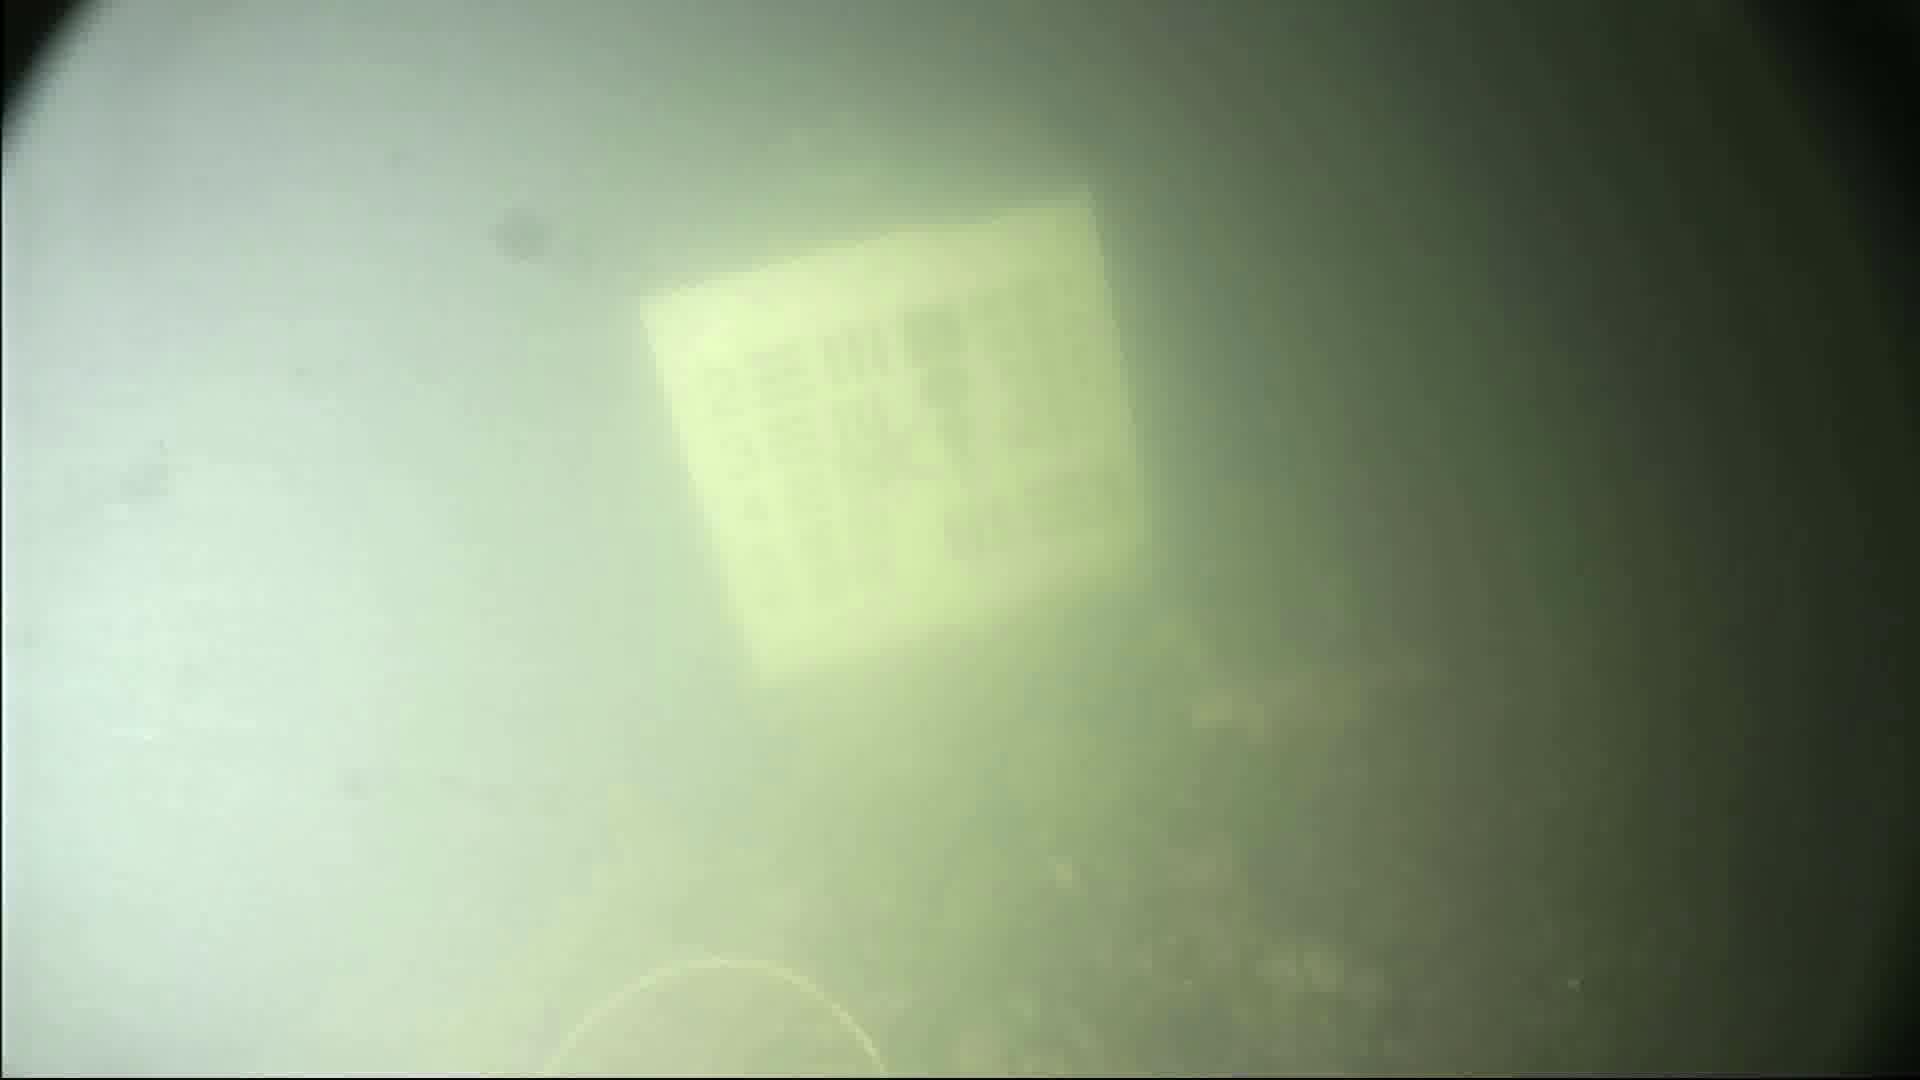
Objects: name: crab